Hamilton Hotel (Washington, D.C.)

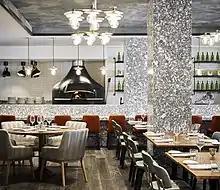
Via Sophia, located in the lobby of Hamilton Hotel.

The first Hamilton Hotel building was constructed in 1851 as the Rugby Academy, a private school. By 1862, the structure had been converted to a hotel, Rugby House. In the late 1860s, it was purchased by naval officer Horatio Bridge and his wife, who lived at the hotel. They renamed it Hamilton House, in honor of Mrs. Bridge's late friend Eliza Hamilton Holly, the daughter of founding father Alexander Hamilton. The hotel was leased for ten years each to Mrs. M.J. Colley in 1872 and then in 1882 to William M. Gibson, owner of the nearly Ebbitt House Hotel. Owner Charlotte Bridge expanded the property in 1895 by purchasing an adjacent plot. On her death in 1907, the Hamilton Hotel was sold to William Little. The hotel was sold again a month later to Irving O. Ball.